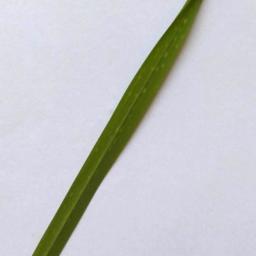
Label: Rice___Healthy